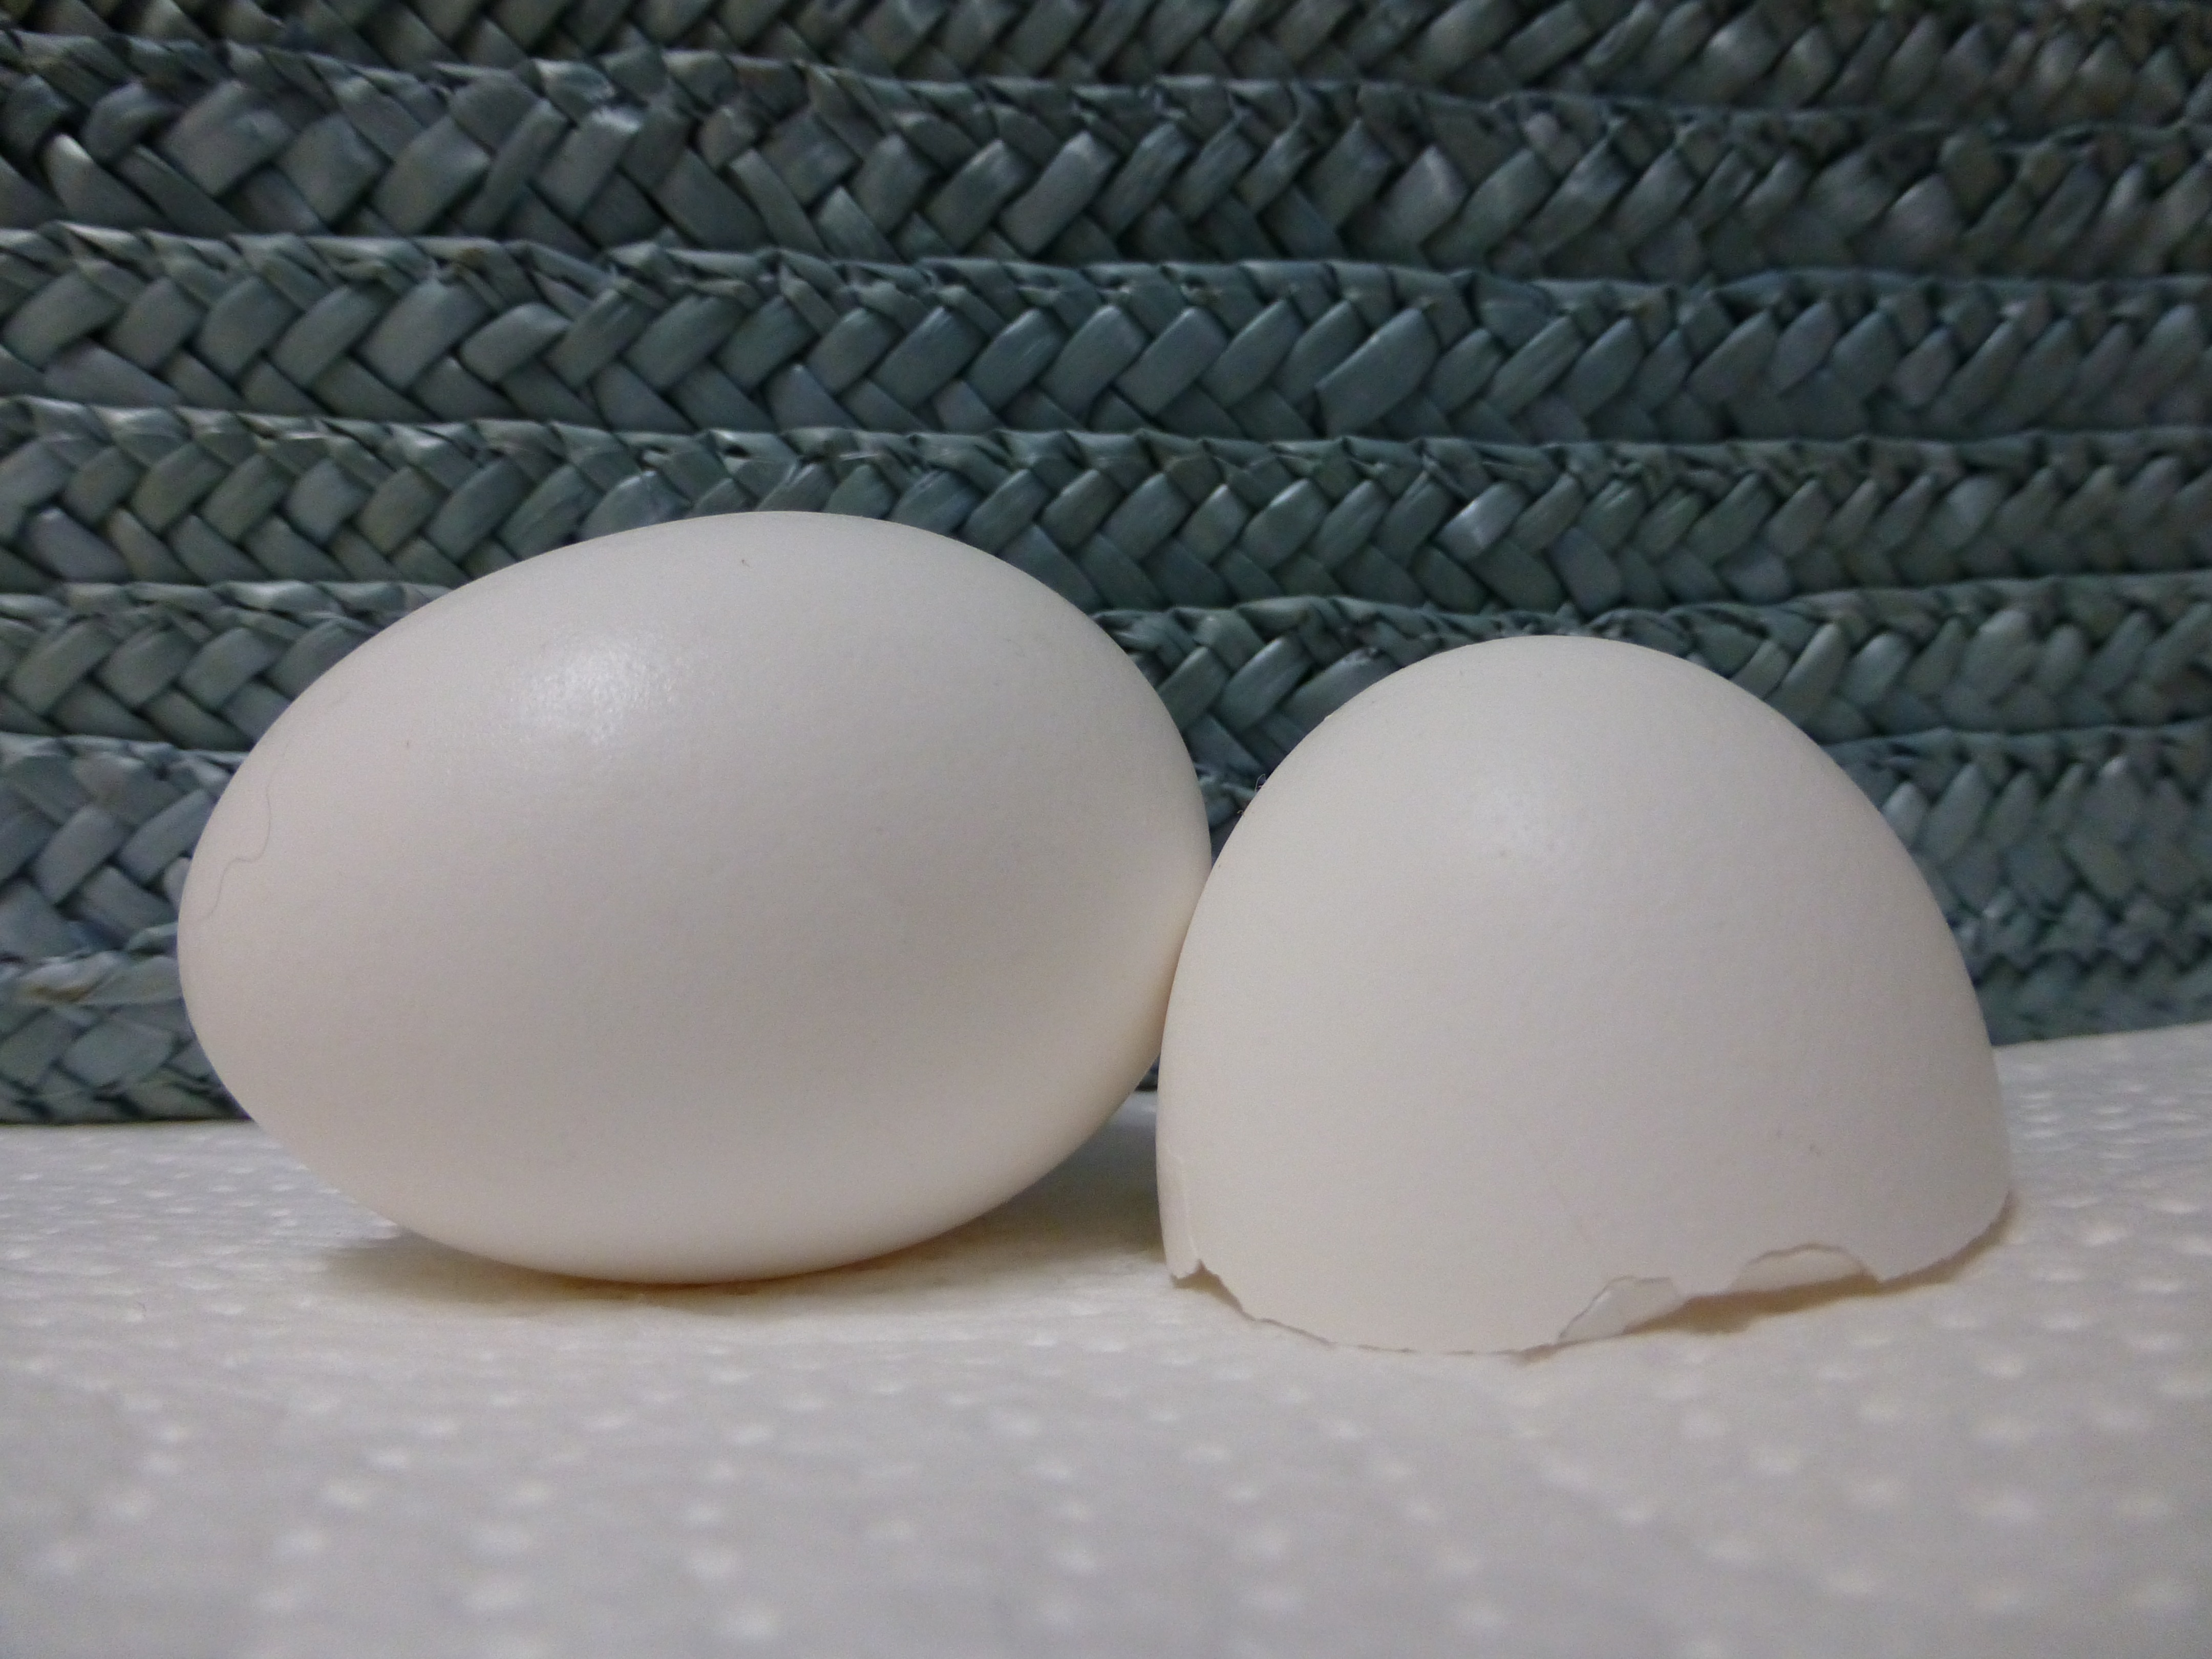
white, farm, food, natural, broken, chicken, egg, poultry, shape, chick, organic, animal source foods